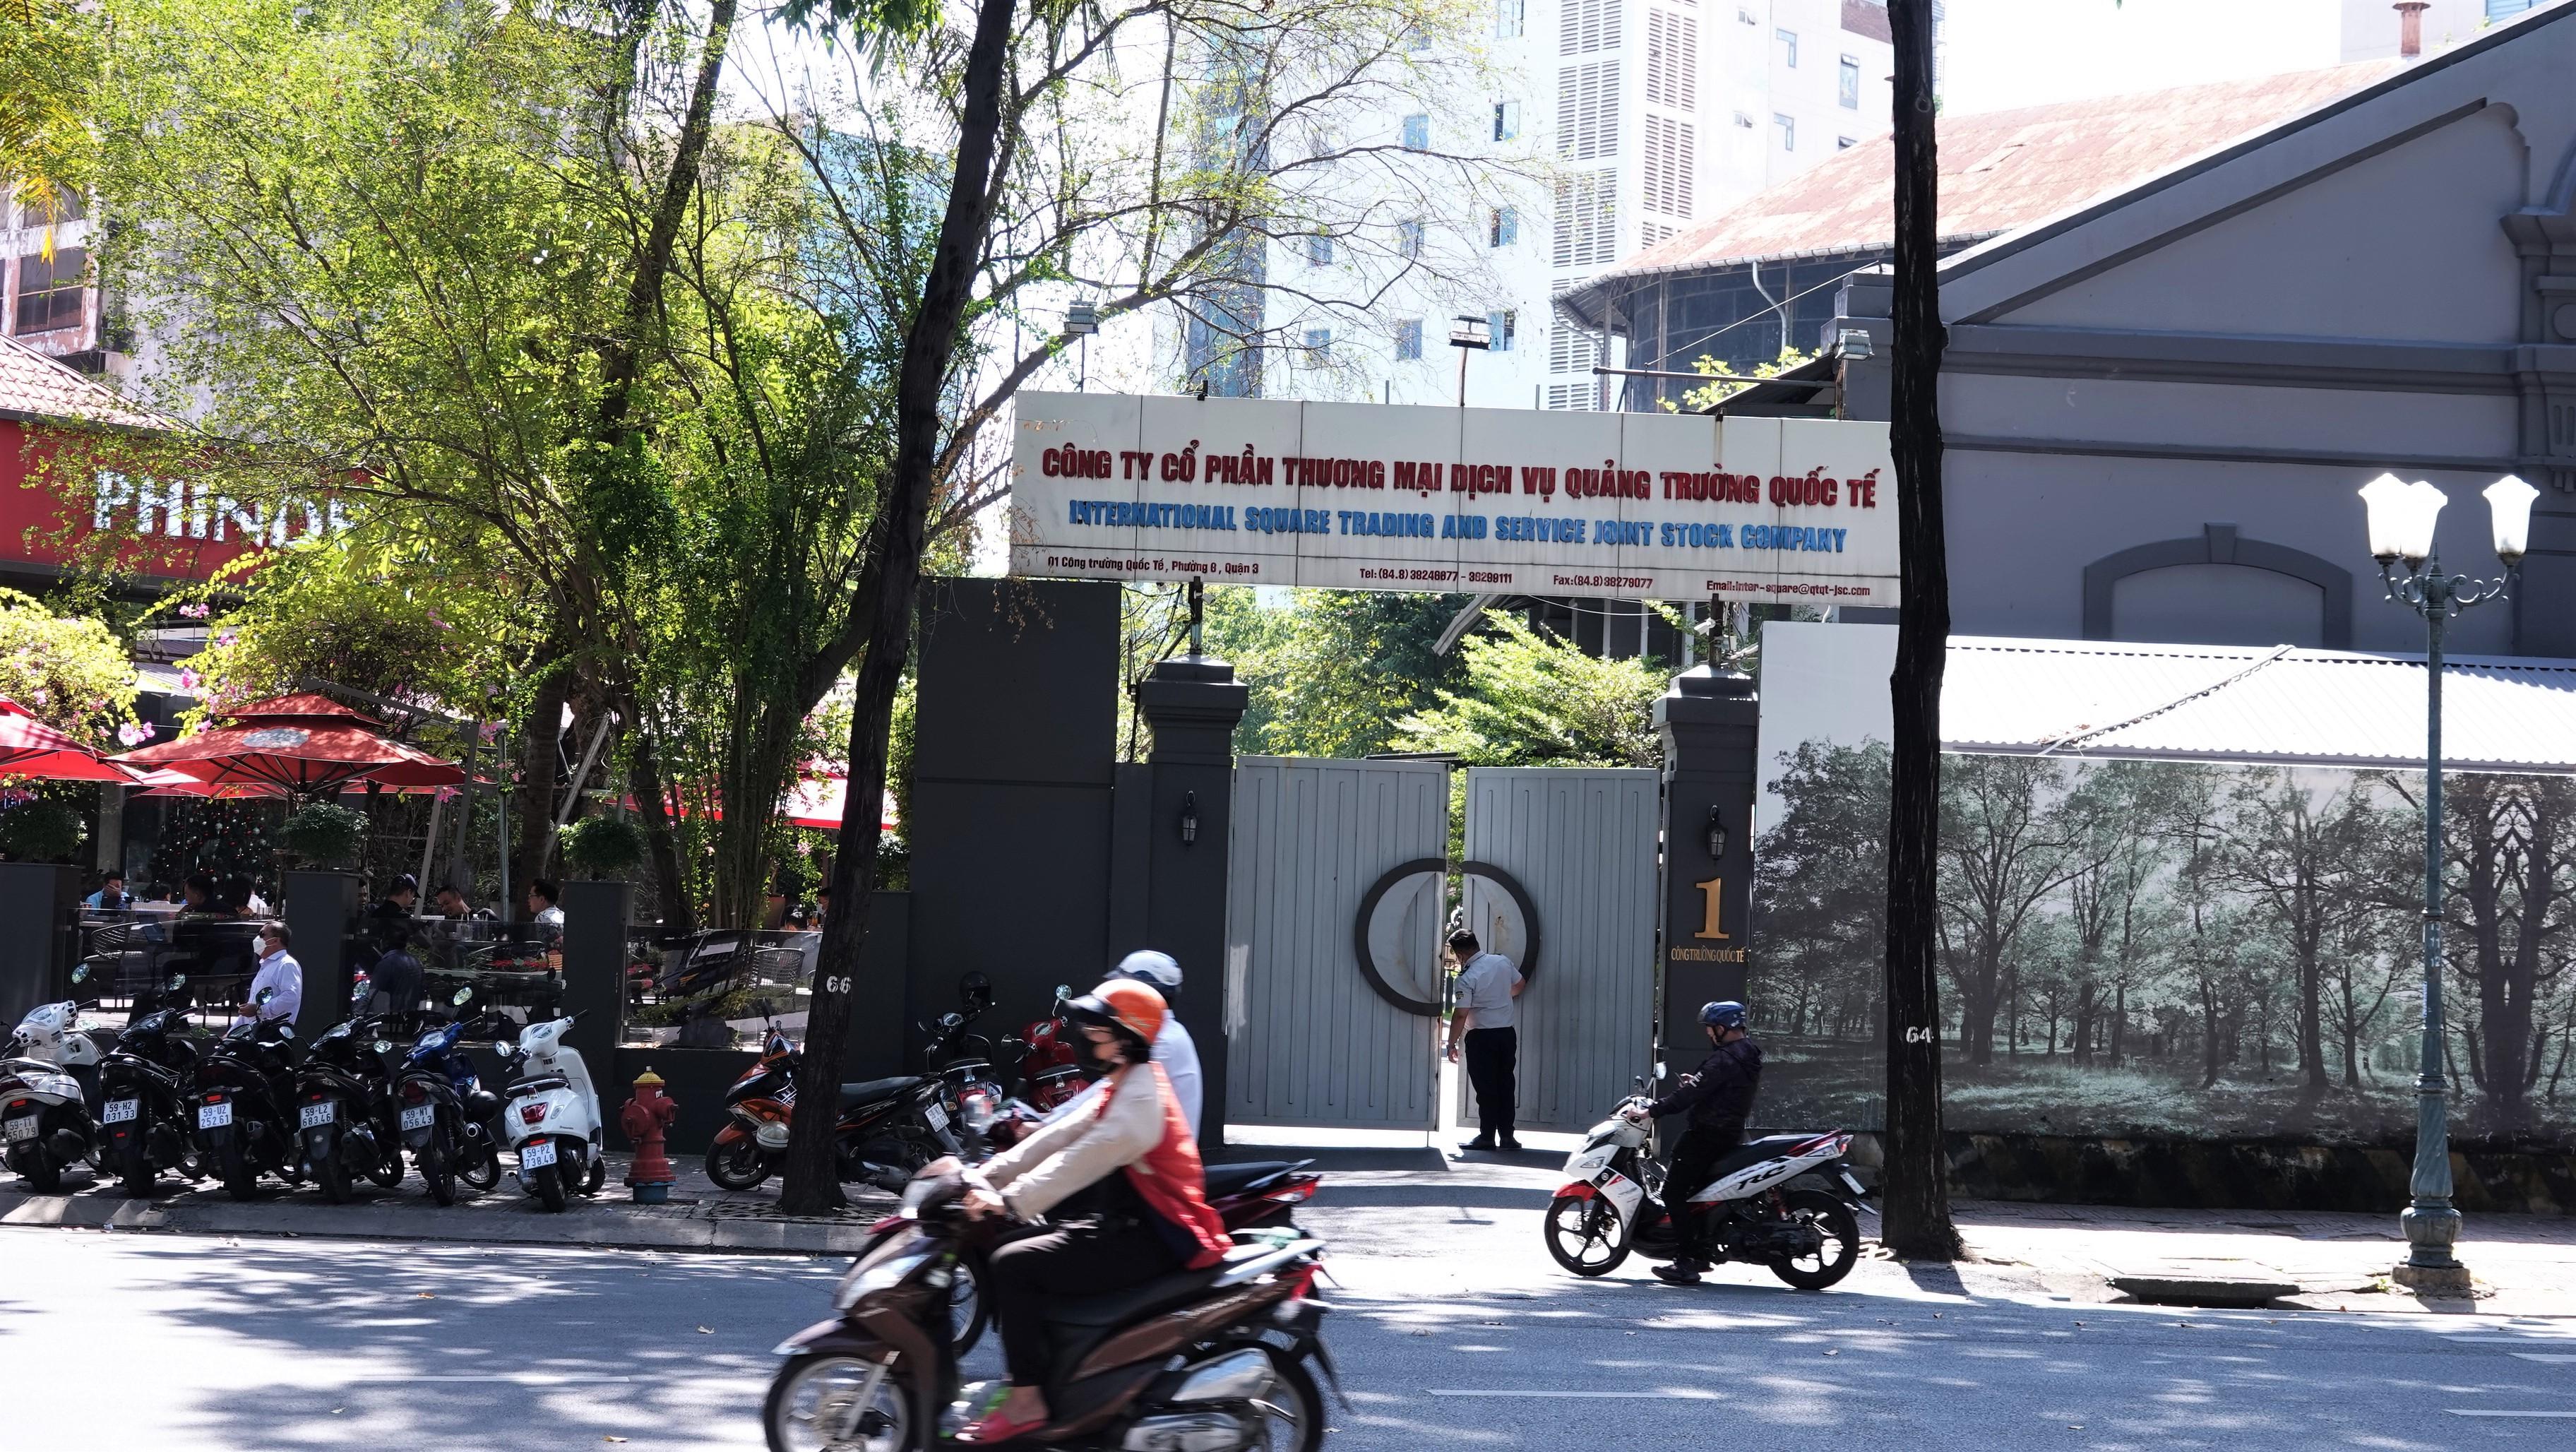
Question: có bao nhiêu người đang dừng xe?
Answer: có một người